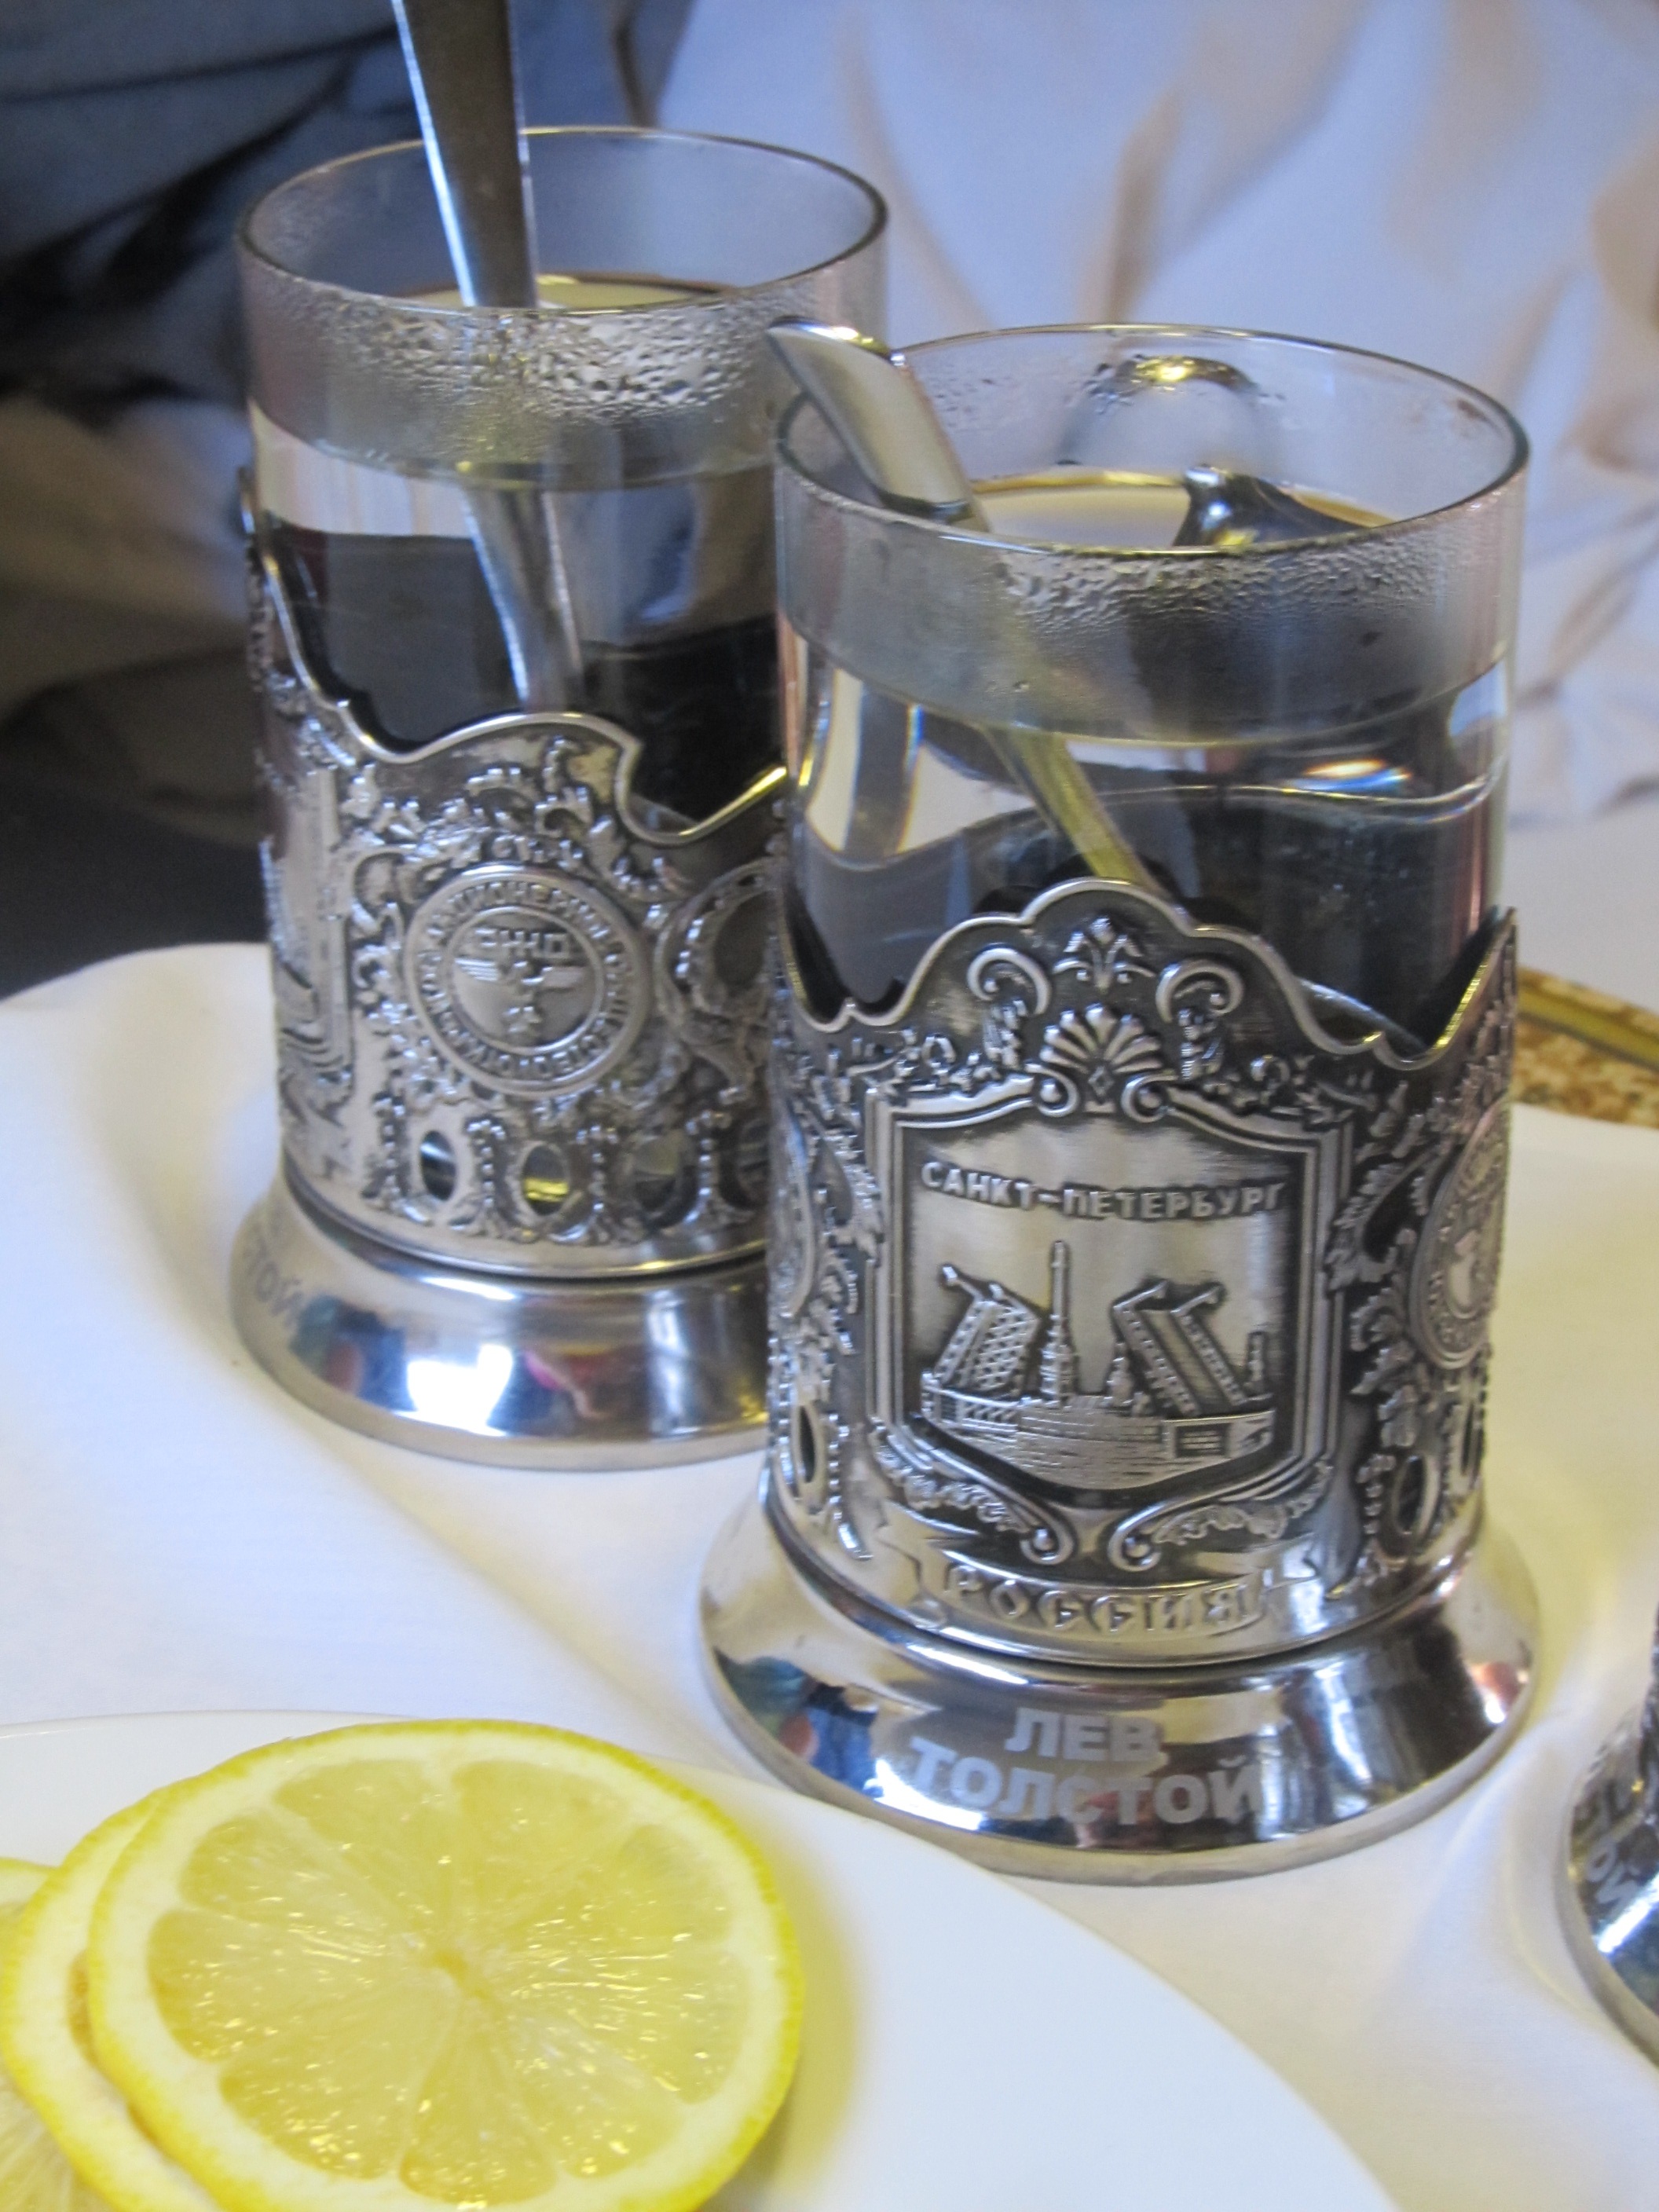
tea, food, produce, drink, lighting, lemon, russia, liqueur, alcoholic beverage, distilled beverage, teelasi, lasinpidike